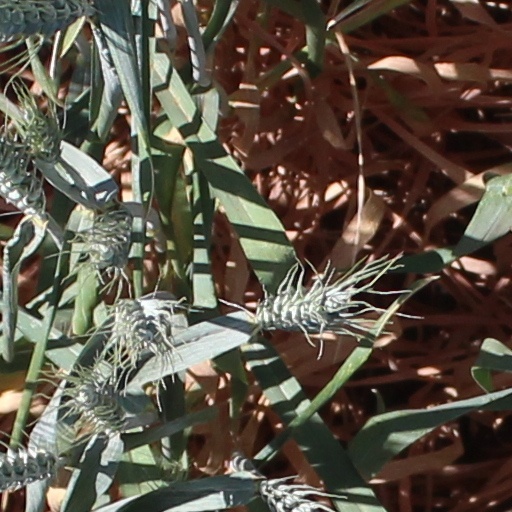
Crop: wheat